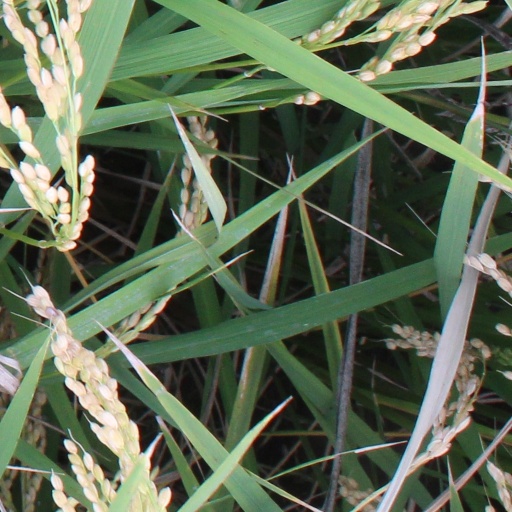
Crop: rice